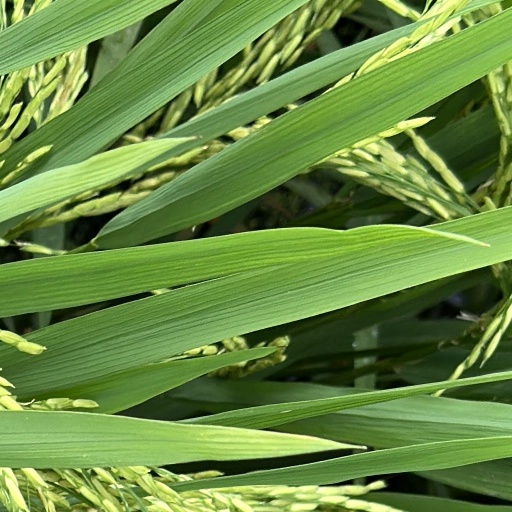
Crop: rice